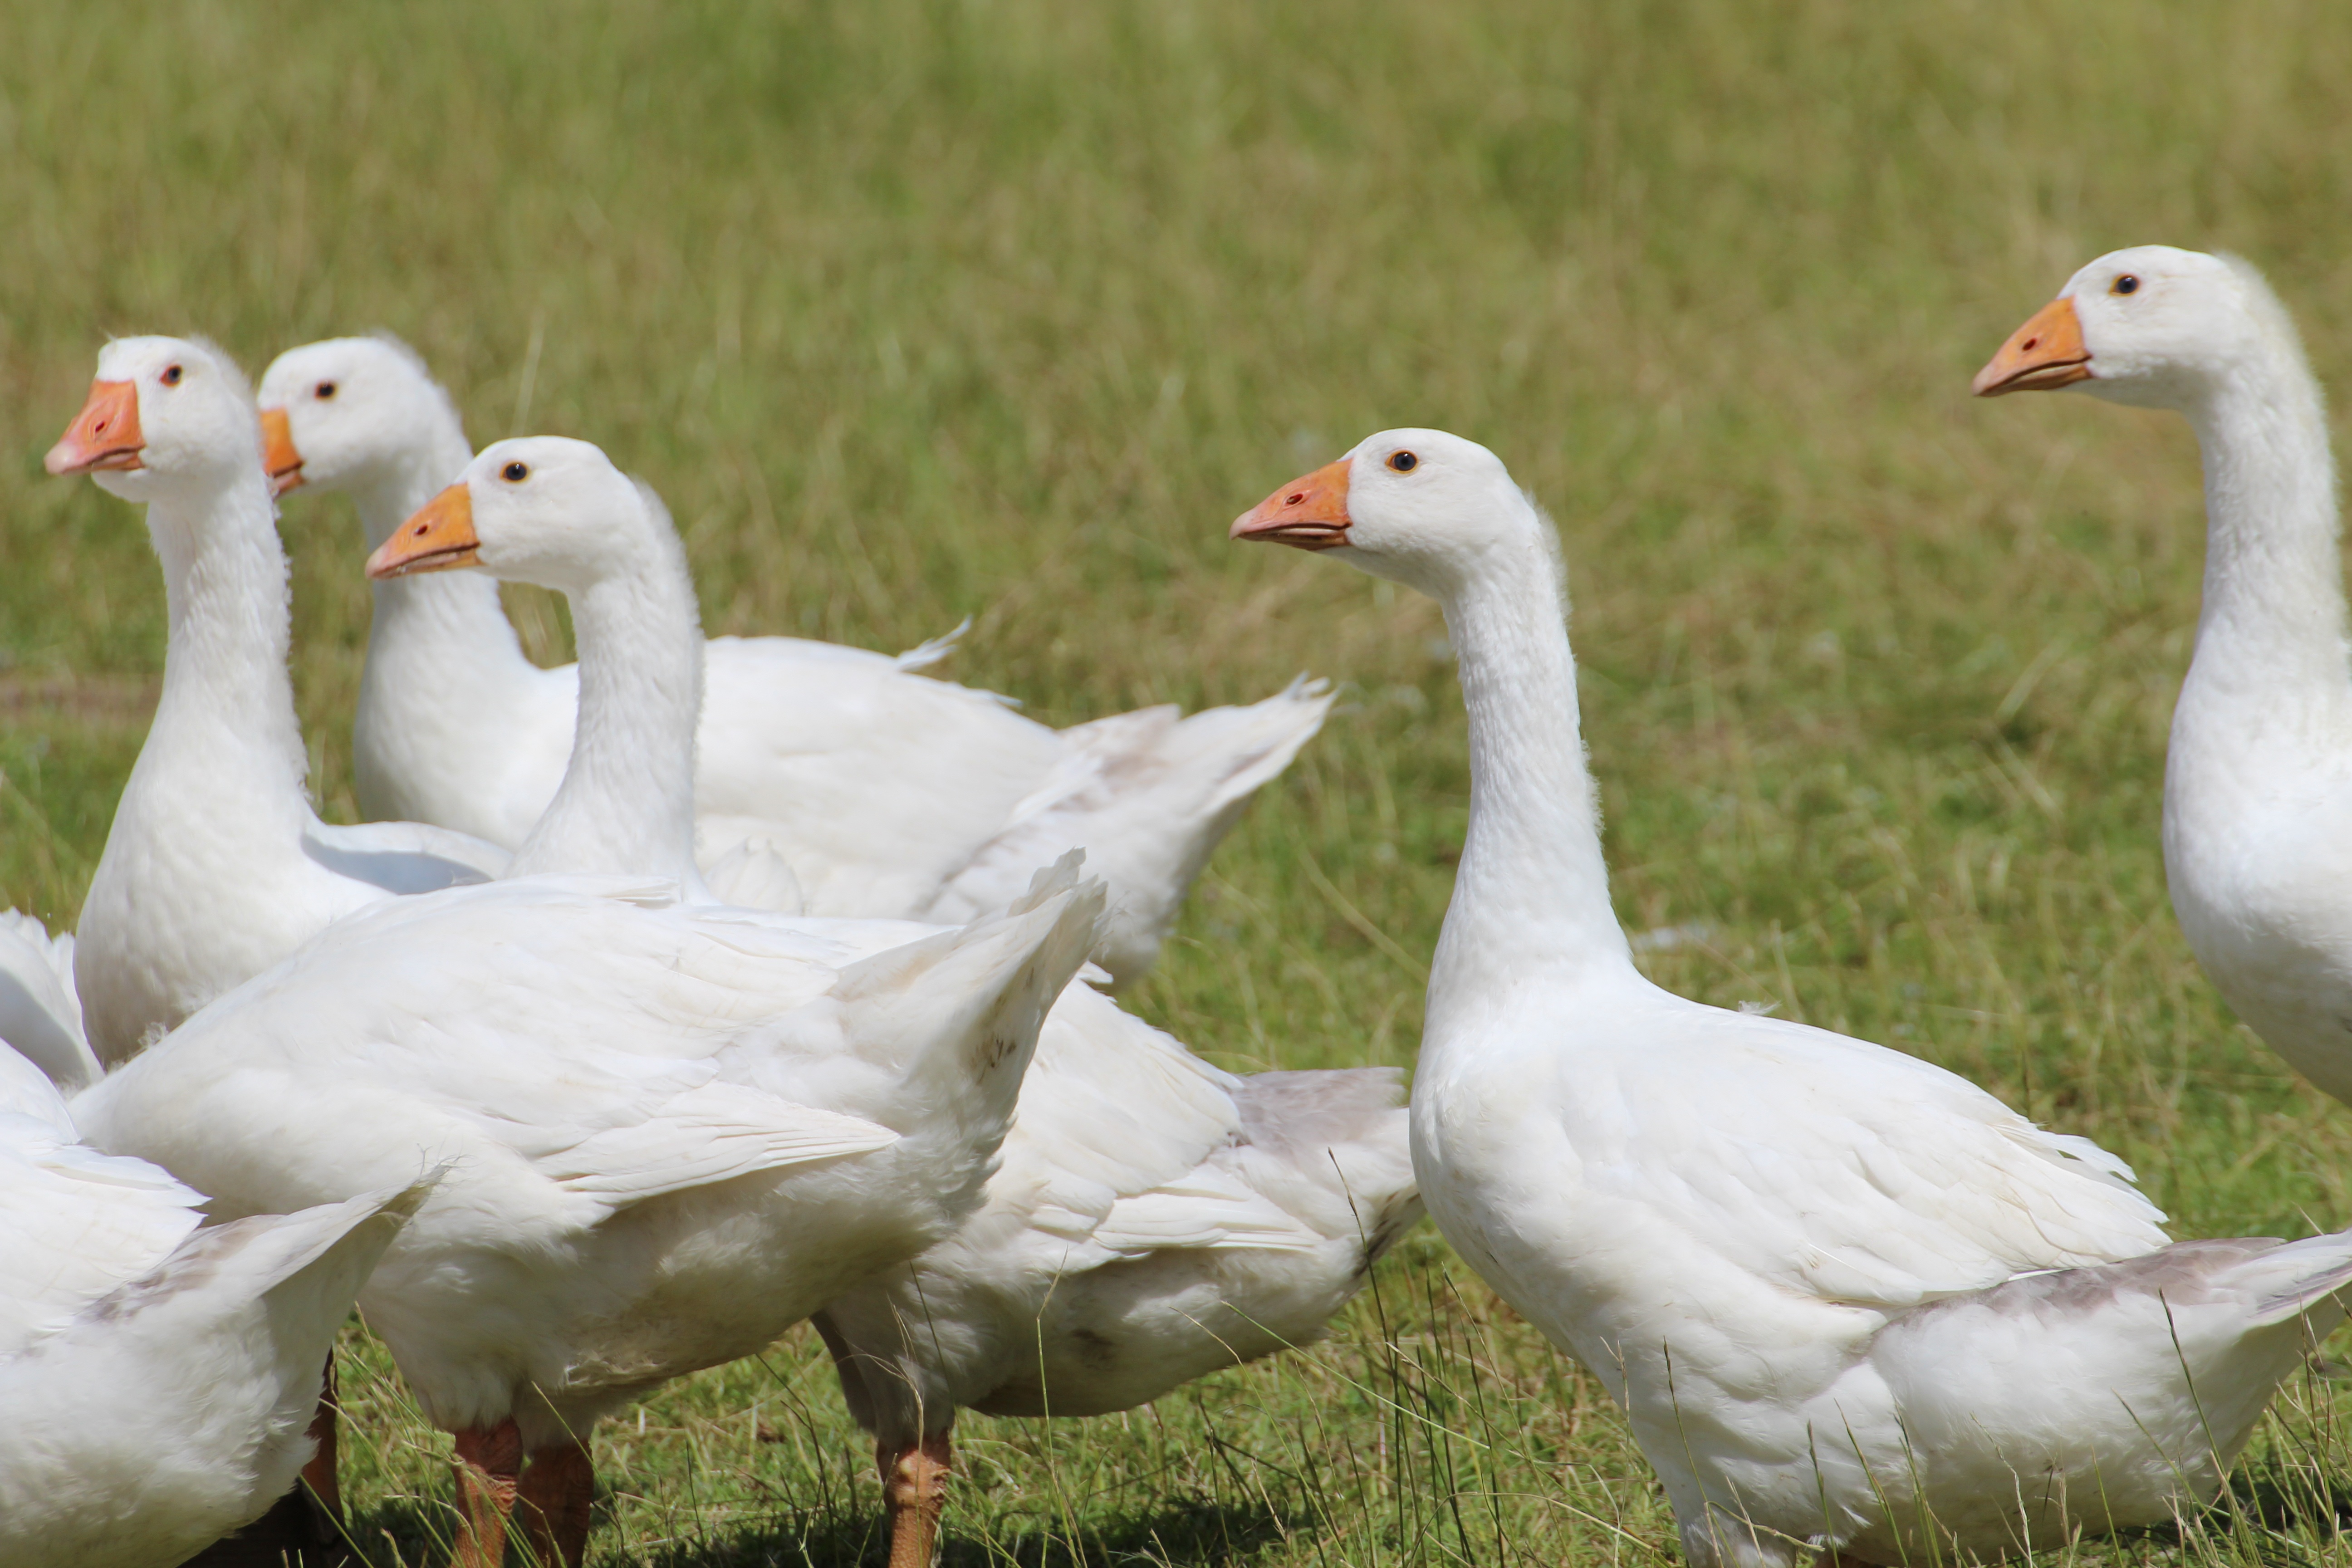
bird, wing, white, animal, wildlife, pet, beak, livestock, fauna, duck, goose, geese, vertebrate, waterfowl, water bird, domestic goose, ducks geese and swans